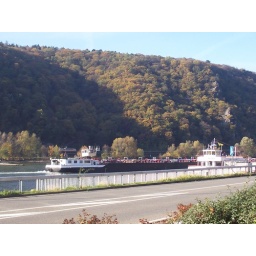
Rhein river boats going by